Ahmed Shafik

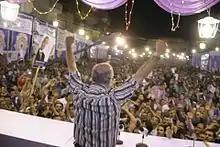
Shafik during a campaign rally

In November 2011, Shafik announced his candidacy in the Egyptian presidential election. Shafik's candidacy sparked controversy and protest within Egypt, with many considering him to be a holdover of the Mubarak regime. Shafik's remark that he considers former president Hosni Mubarak to be a "role model" was particularly controversial. At one campaign event, a protester hurled shoes at him, although Shafik was not struck. Shafik's candidacy was noted as supported by many in Egypt's Coptic Christian minority who are opposed to Islamist candidates in the election.